2015 Oxnard train derailment

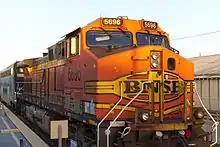
BNSF AC4400CW 5696 pulling Metrolink in the aftermath of the derailment

Immediately following the derailment, service was suspended through the accident site, and Metrolink passengers were bussed between Camarillo, Oxnard, and East Ventura stations. Amtrak "Pacific Surfliner" and service between Los Angeles and Goleta, that uses the same tracks, was canceled. Local roads around the scene of the accident were closed.